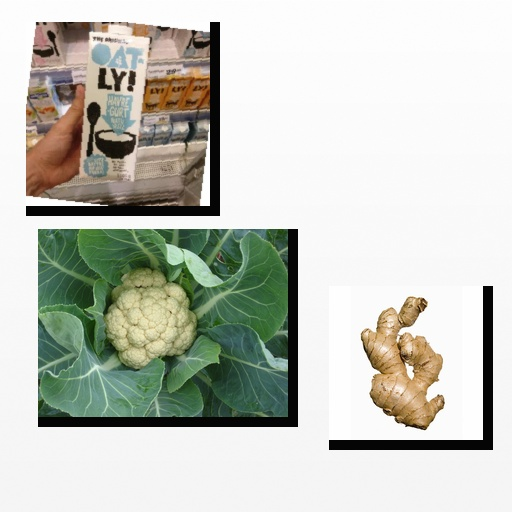
Food items: oatghurt, ginger, cauliflower